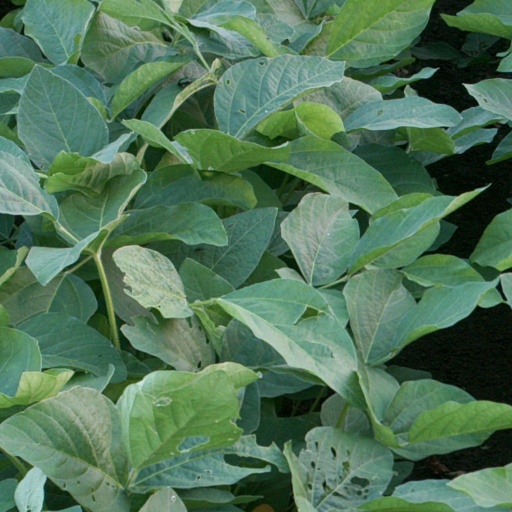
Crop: soybean